Kwanzaa

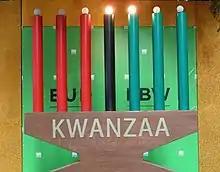
2019 public kinara in New York City

Kwanzaa celebrates what its founder called the seven principles of Kwanzaa, or Nguzo Saba (originally Nguzu Saba – the seven principles of African Heritage). They were developed in 1965, a year before Kwanzaa itself. These seven principles are all Swahili words, and together comprise the "Kawaida" or "common" philosophy, a synthesis of nationalist, pan-Africanist, and socialist values.